Florian Weber

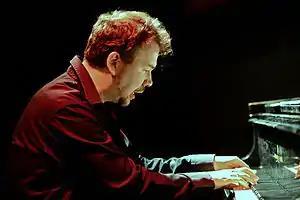
Weber in concert at Stadtgarten Köln, Germany, 7 June 2012

Florian Weber (born 11 November 1977) is a German pianist and composer of modern jazz.